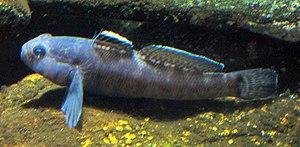
Gobius est un genre de poissons osseux de l'ordre des Perciformes, de la famille des Gobiidae, de la sous-famille des Gobiinae.
Voici une liste des espèces de poissons rencontrés dans la mer Méditerranée.